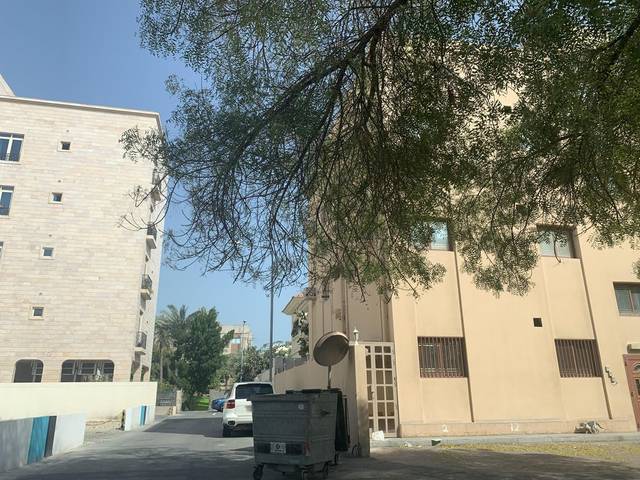
Region: Bahrain
Coordinates: 26.223, 50.565